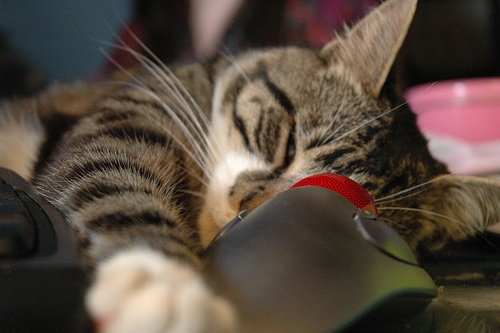
A tiger cat laying down next to a computer mouse.
A Cat is taking a nap after playing with its ball.
A gray and black cat sleeping while laying down.
A cat sleeping next to a computer mouse and keyboard.
A cat with its eyes barely open has its arm across a computer mouse.